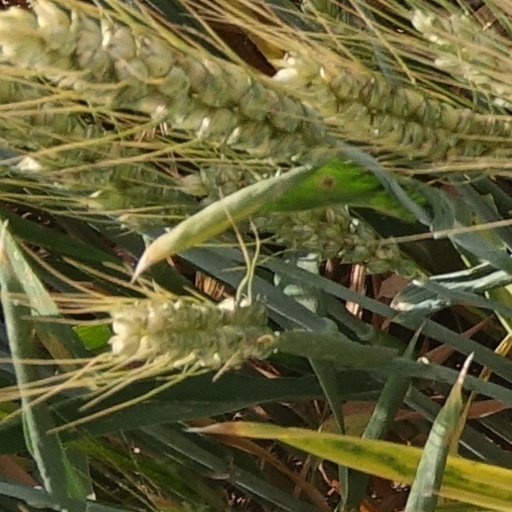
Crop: wheat